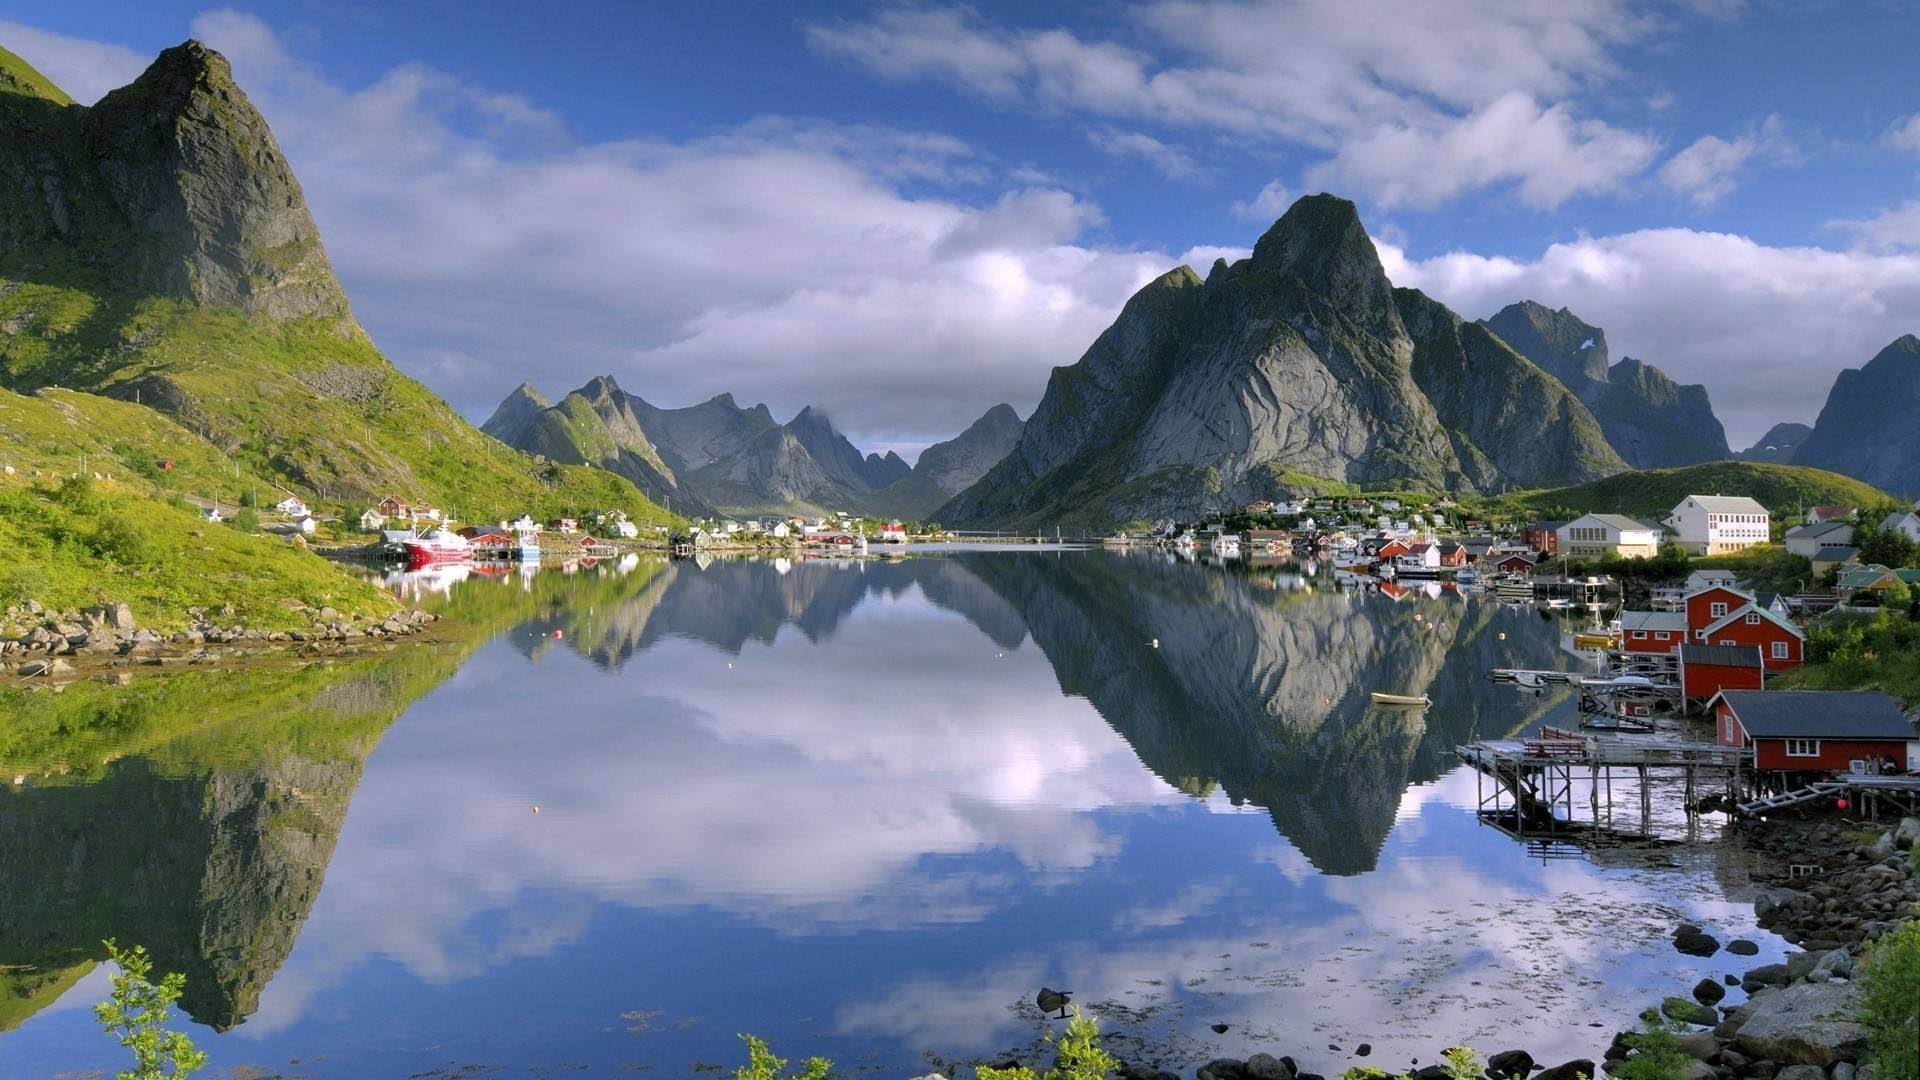
reine, cloud, water, sky, mountain, water resources, plant, natural landscape, world, highland, lake, watercourse, body of water, bank, landscape, mountainous landforms, glacial landform, mountain range, hill, travel, valley, reflection, tarn, leisure, reservoir, hill station, lake district, fell, massif, symmetry, tree, sound, loch, glacial lake, ridge, cumulus, inlet, mountain river, panorama, bay, tourism, tourist attraction, coast, promontory, resort town, city, vacation, horizon, rock, alps, theatrical scenery